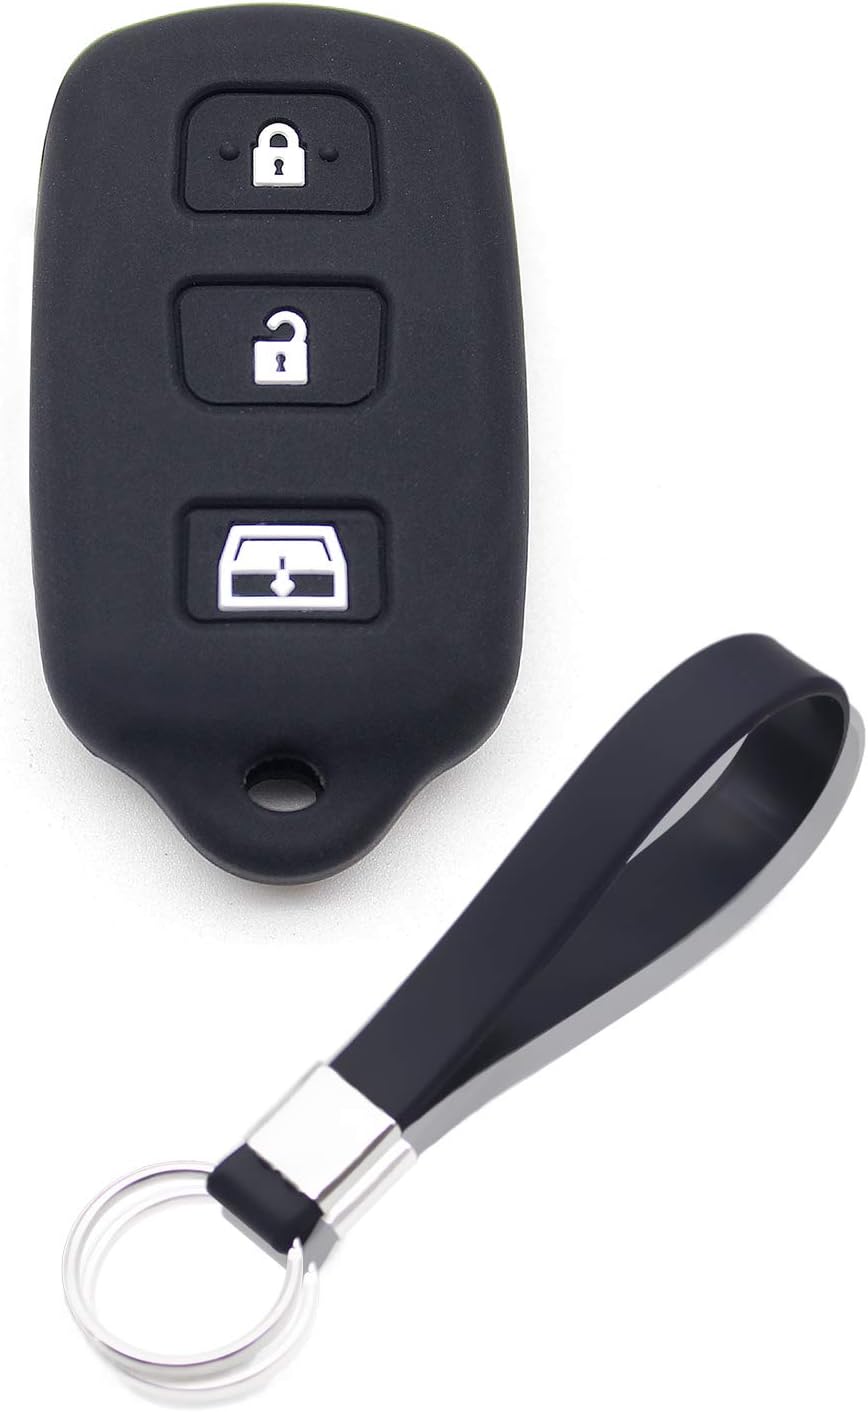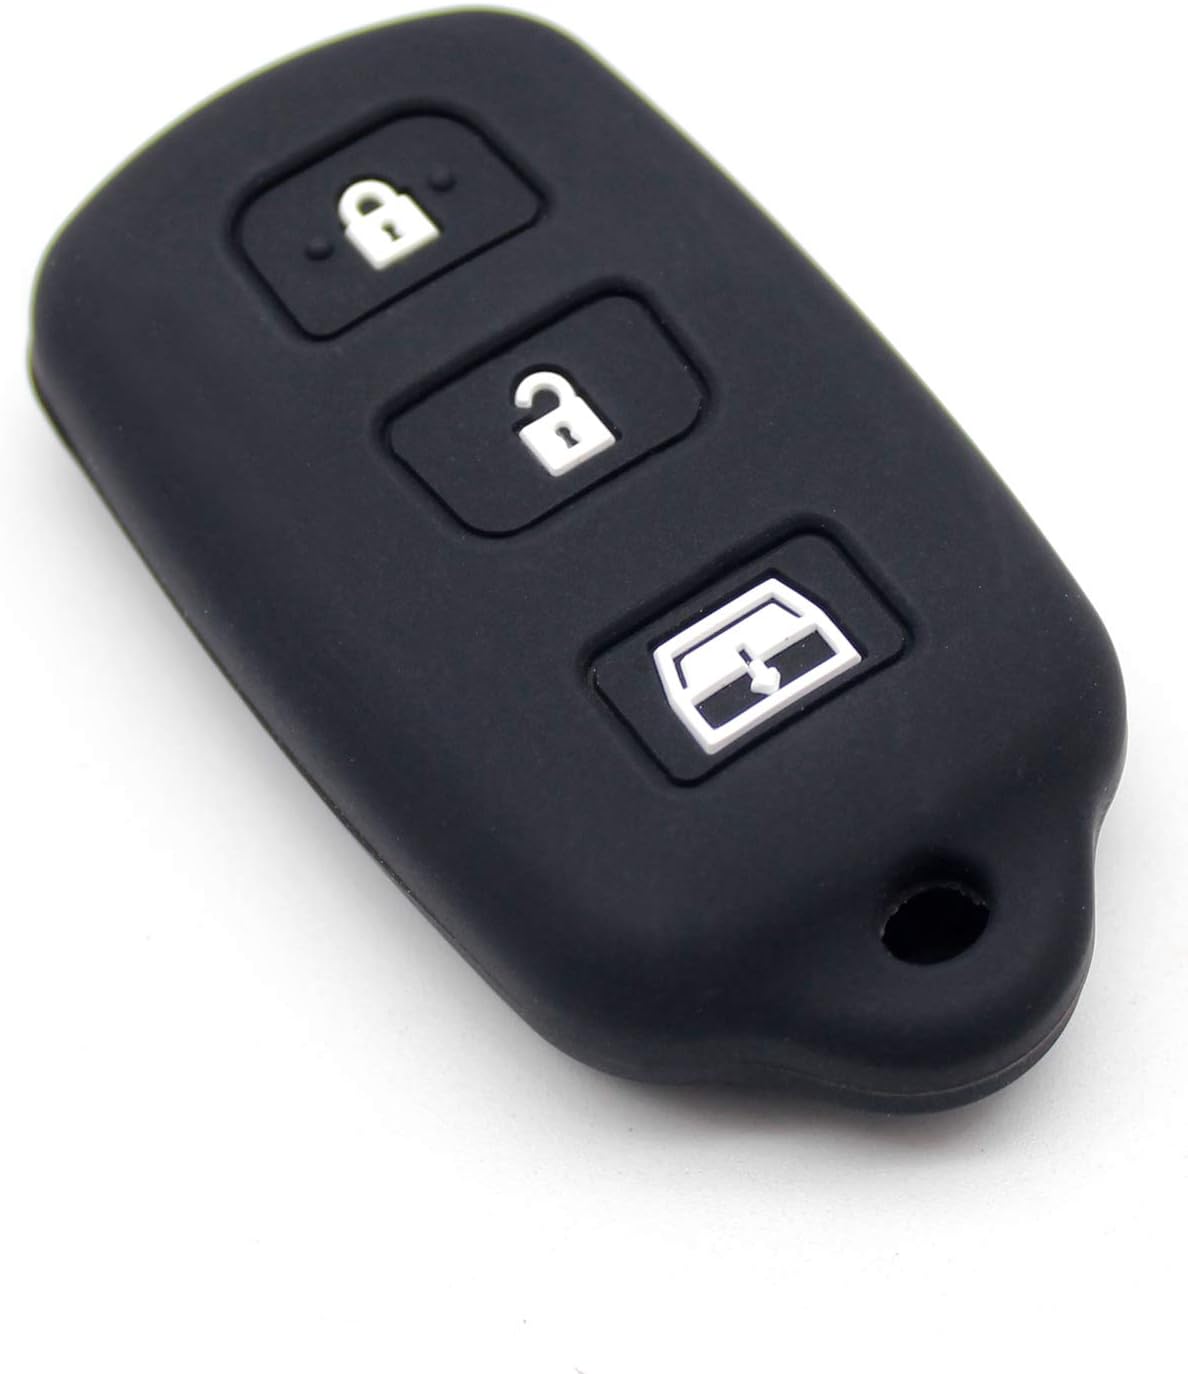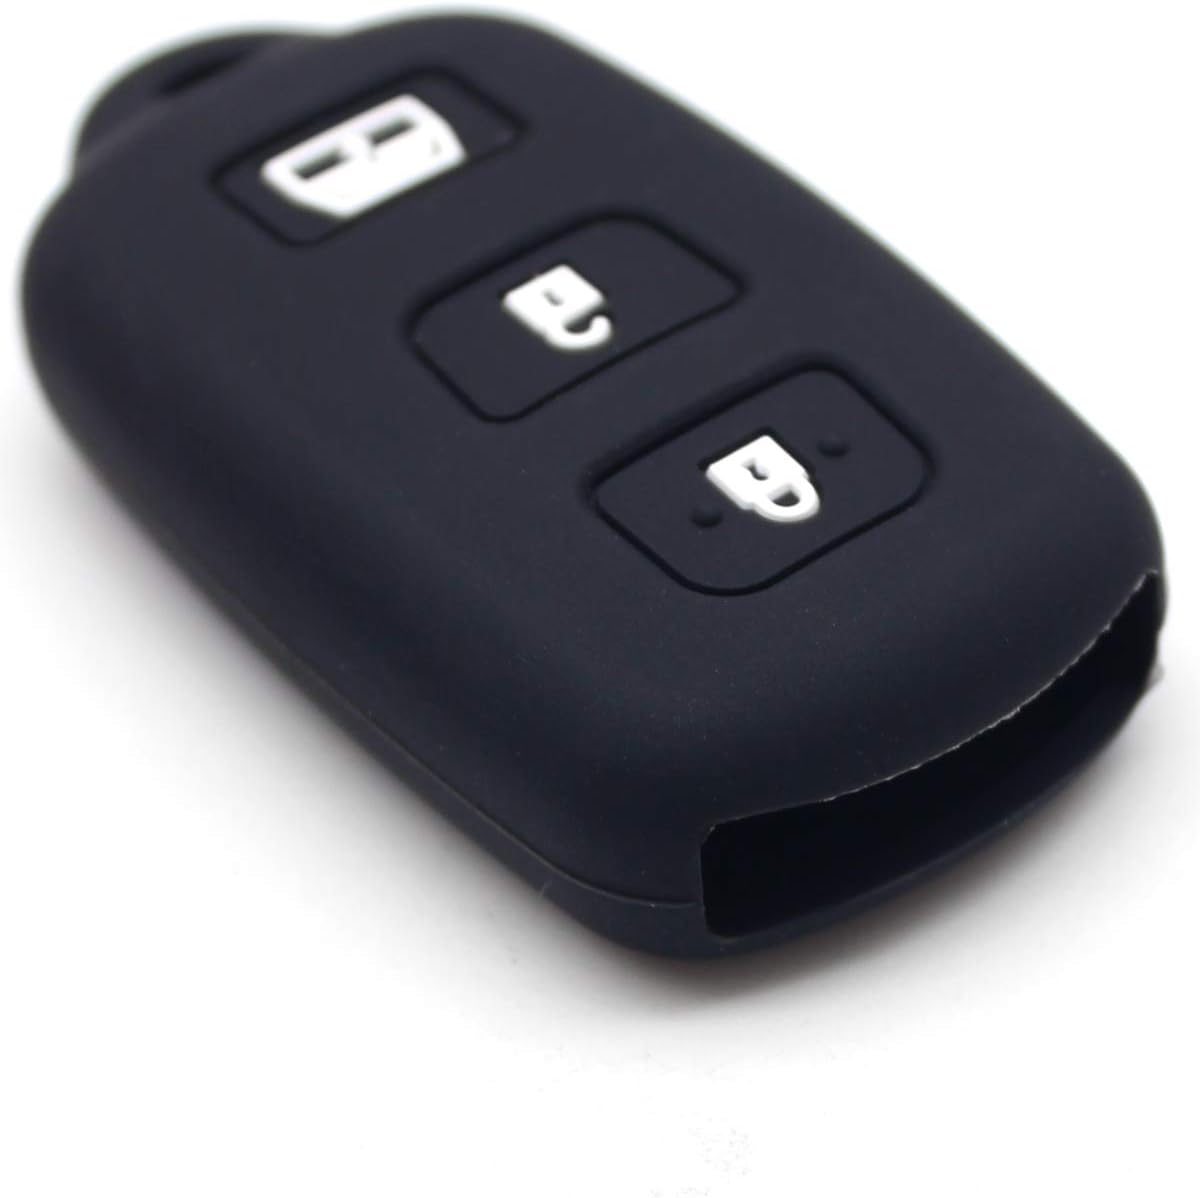
LINCKC Silicone Keyless Entry Remote Control Key Fob Cover Case Protector Replacement Fit for 1999-2009 Toyota 4Runner 2001-2008 Toyota Sequoia HYQ12BBX HYQ12BAN HYQ1512Y Button
Category: Car Electronics
The replacement key case save your money Fit For Toyota 4Runner 2009 Fit For Toyota 4Runner 2008 Fit For Toyota 4Runner 2007 Fit For Toyota 4Runner 2006 Fit For Toyota 4Runner 2005 Fit For Toyota 4Runner 2004 Fit For Toyota 4Runner 2003 Fit For Toyota 4Runner 2002 Fit For Toyota 4Runner 2001 Fit For Toyota 4Runner 2000 Fit For Toyota 4Runner 1999 Fit For Toyota Sequoia 2007 Fit For Toyota Sequoia 2006 Fit For Toyota Sequoia 2005 Fit For Toyota Sequoia 2004 Fit For Toyota Sequoia 2003 Fit For Toyota Sequoia 2002 Fit For Toyota Sequoia 2001 Fit For HYQ12BBX HYQ12BAN HYQ1512Y 1511A-12BBX 89742-35021 89742-35050 89742-0C010 89742-35040 89742-0C030 Fit For Toyota 4 button key cover Fit For Toyota key cover Fit For Toyota 4Runner key cover Fit For Toyota Sequoia key cover
Features: Protective key fob cover made from soft silicone rubber | Helps prevent against accidental button presses | Protects your expensive key fob from everyday wear and tear | Install by sliding over your existing key fob | fits Scion Toyota